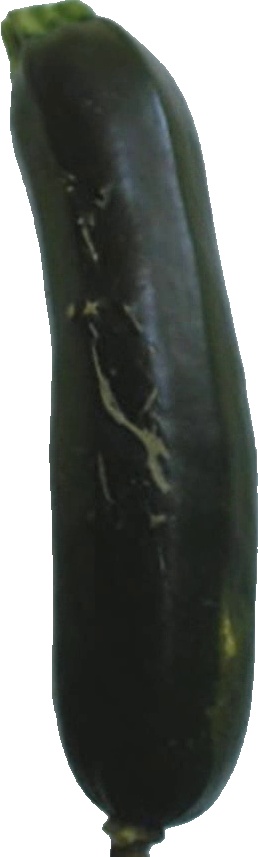
Label: zucchini_dark_1